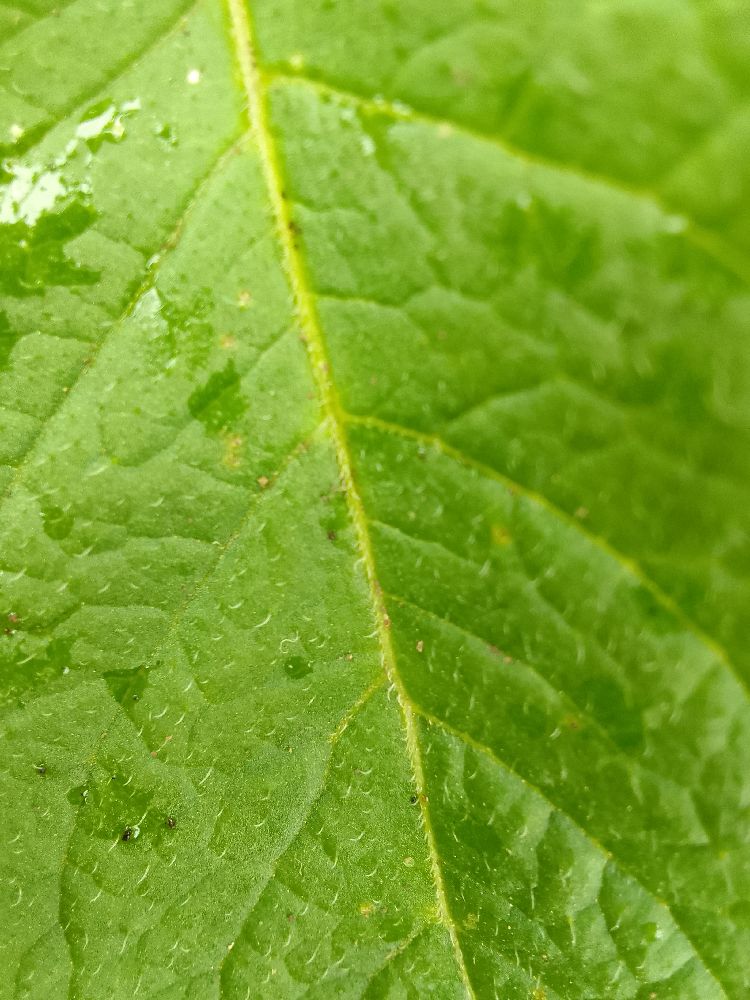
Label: Healthy